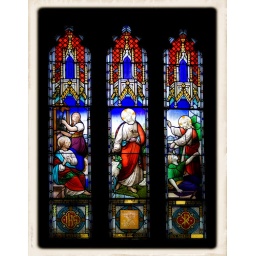
A stained glass window in Masham Church, North Yorkshire